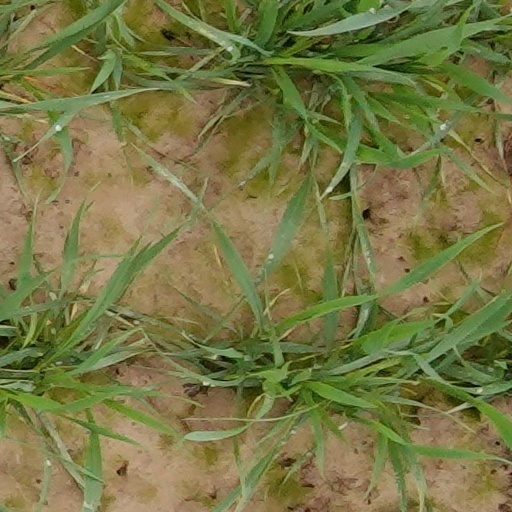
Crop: wheat